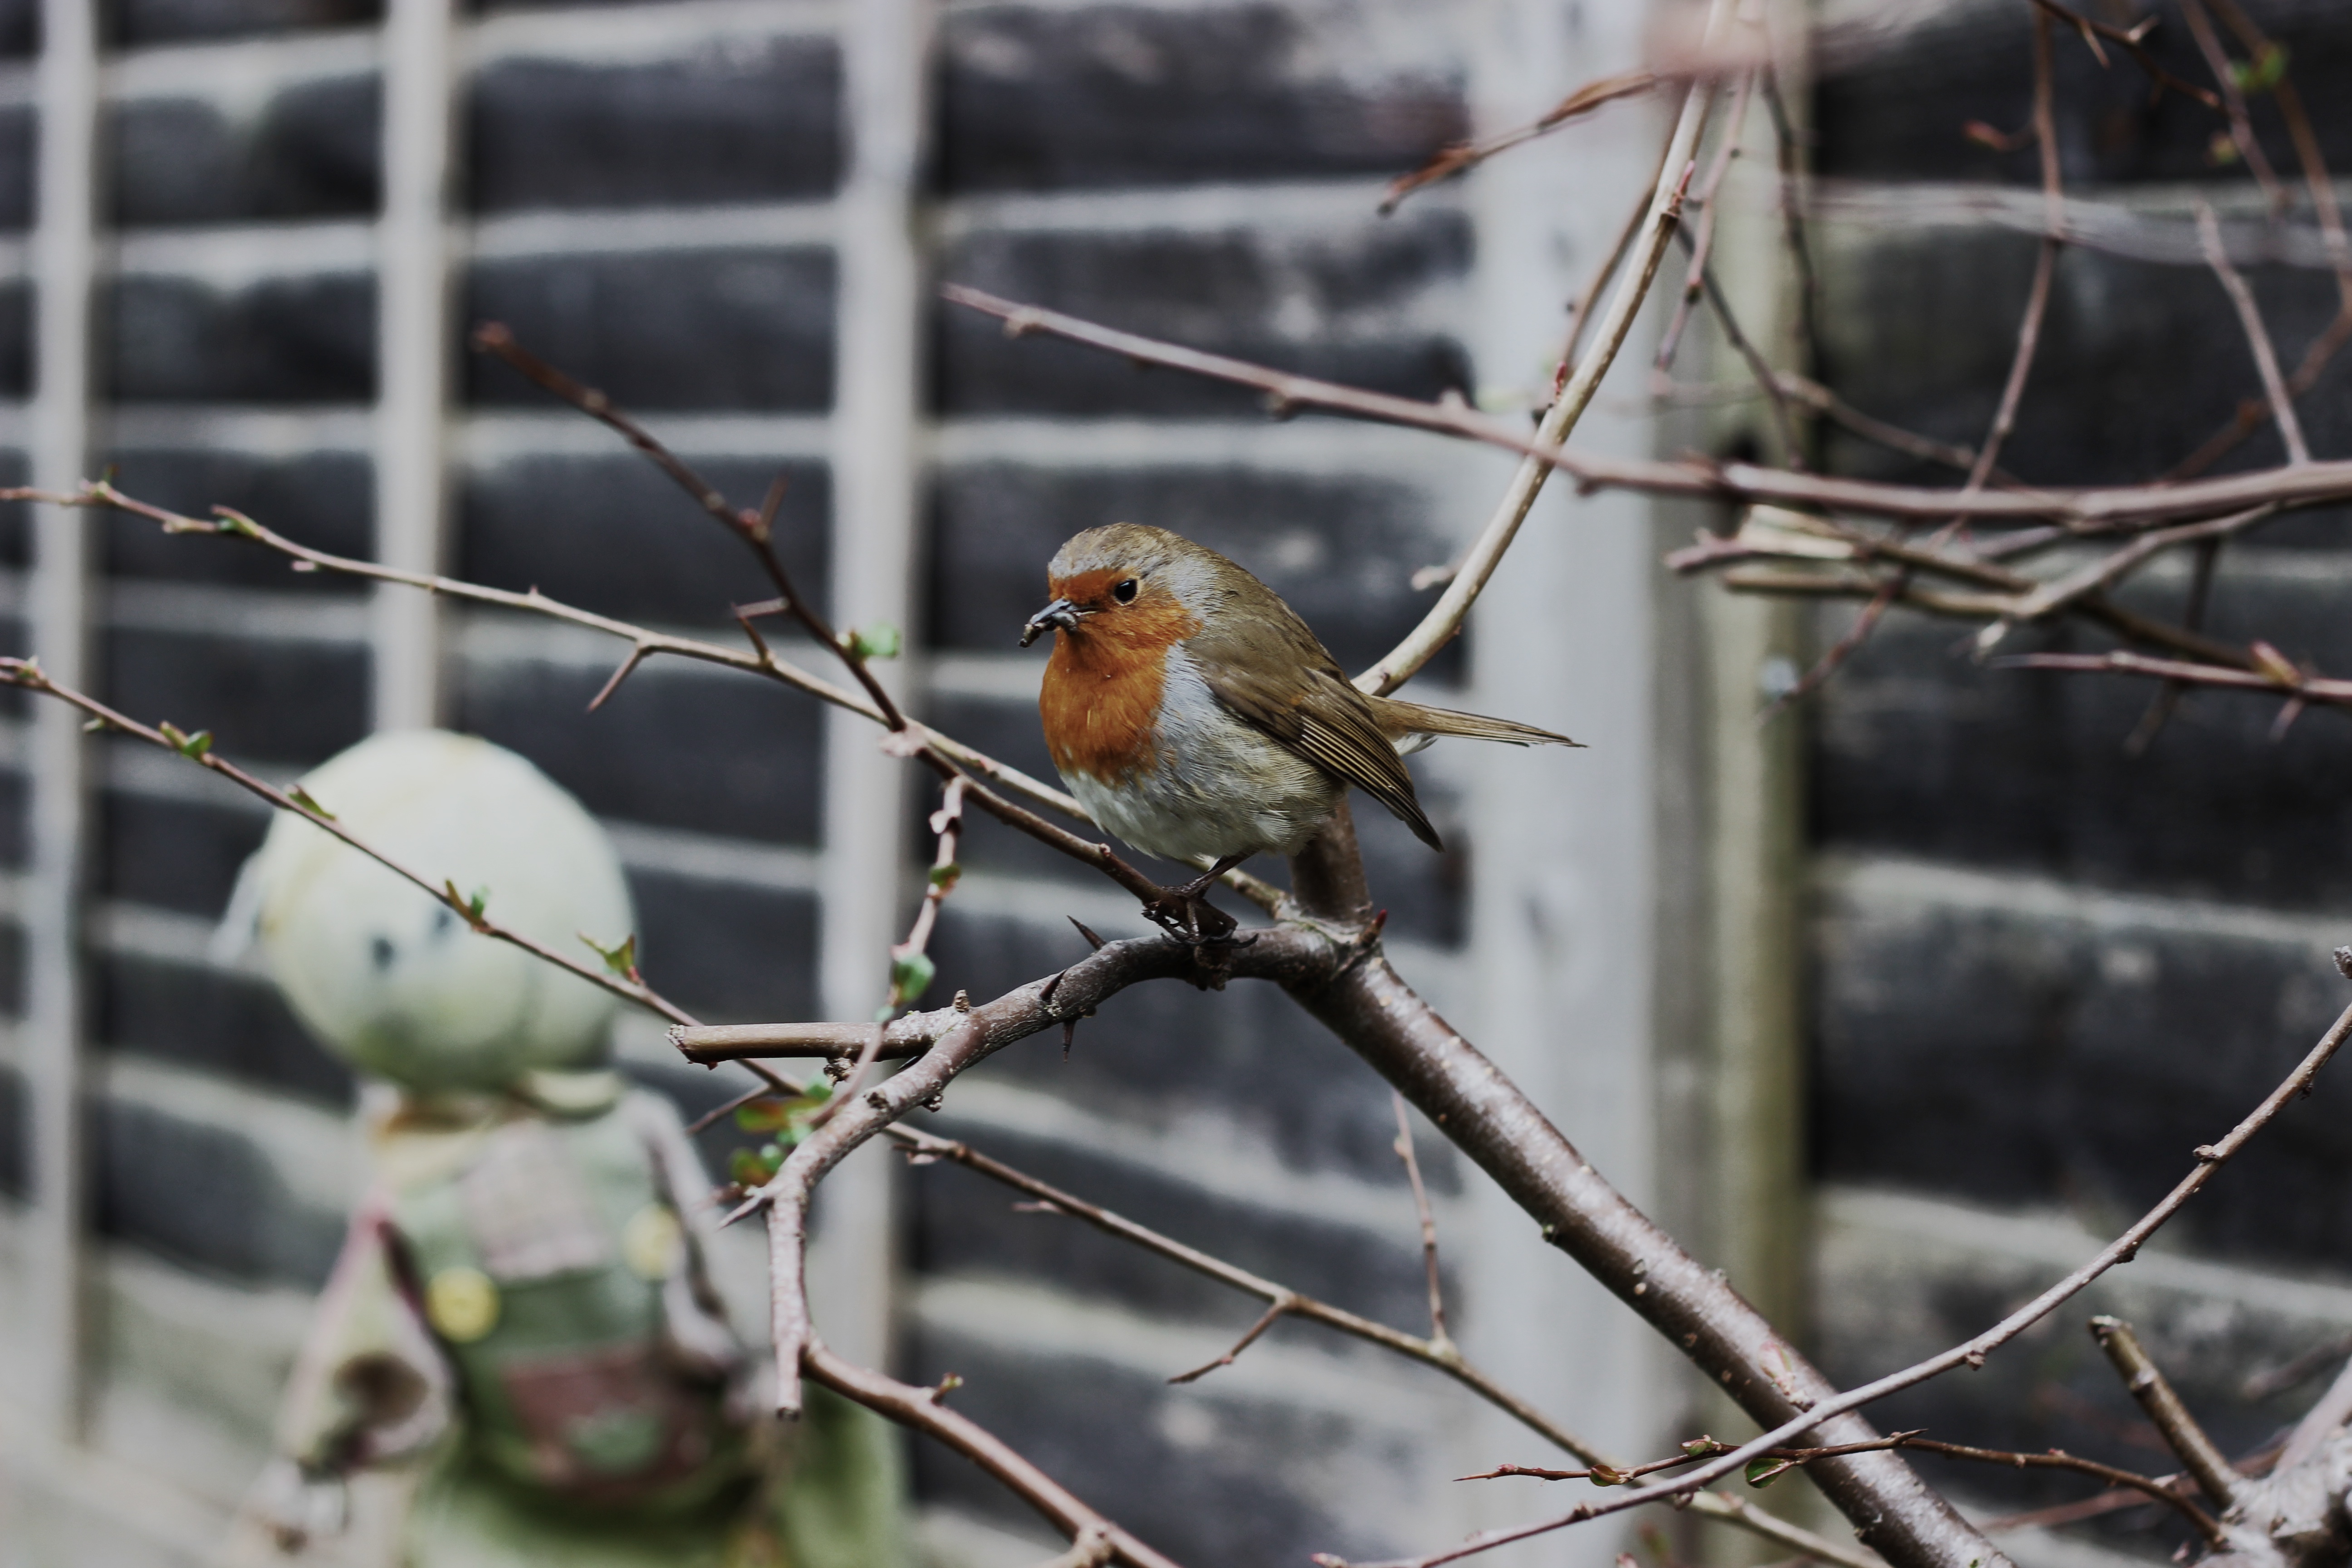
nature, branch, bird, wildlife, beak, fauna, vertebrate, finch, old world flycatcher, perching bird